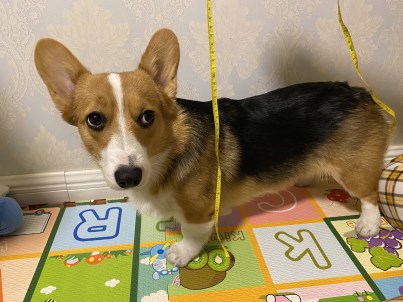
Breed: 2909-n000116-Cardigan